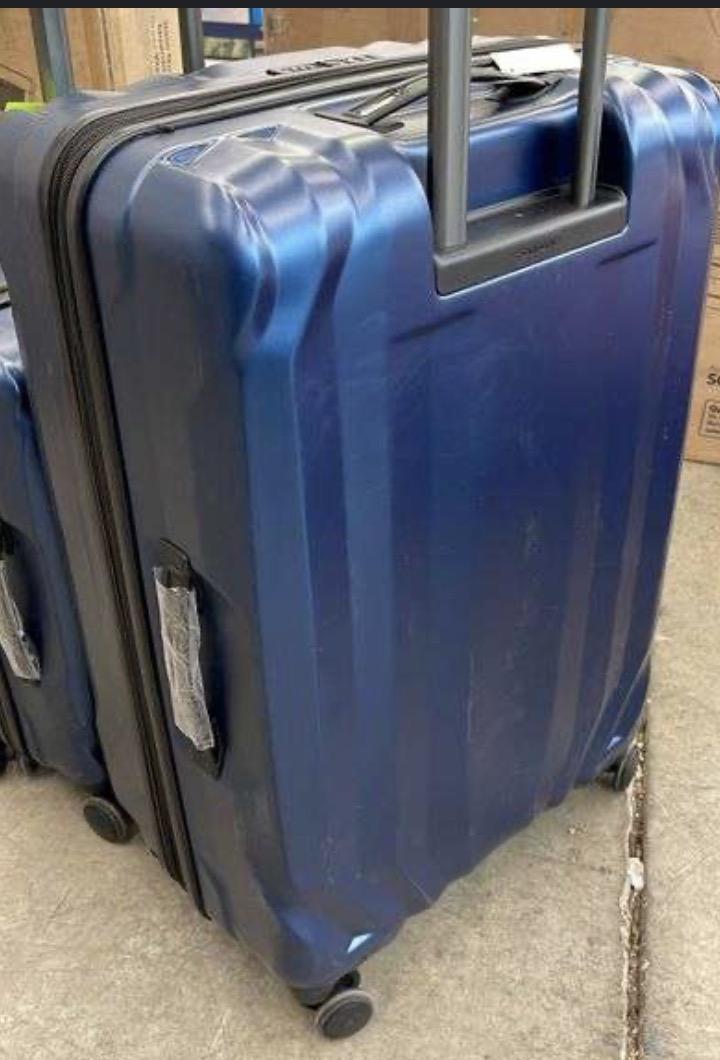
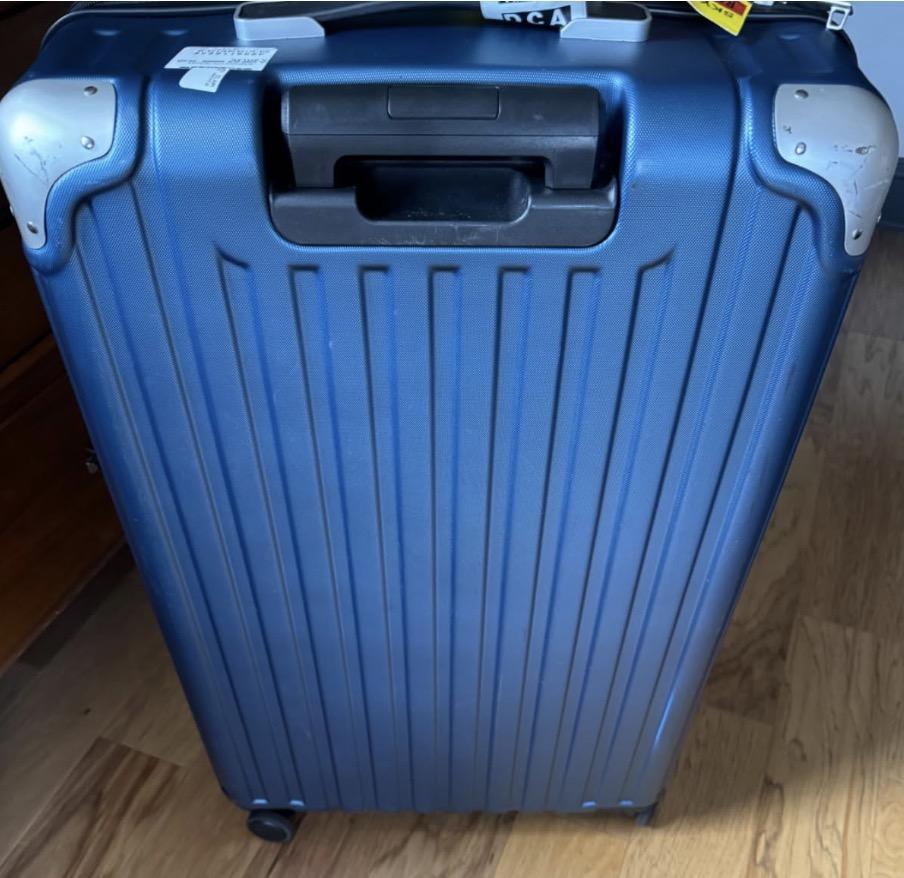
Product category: items_tea
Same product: no